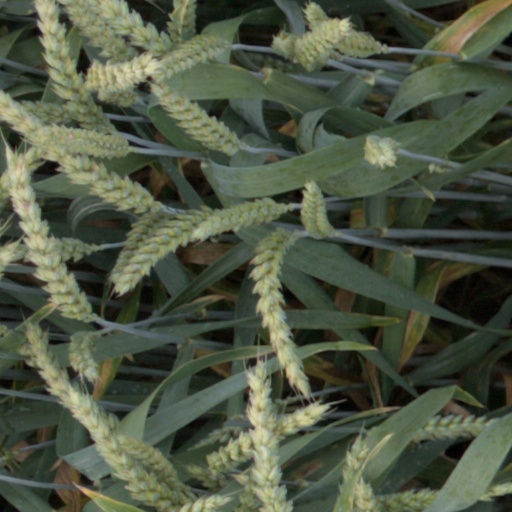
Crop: wheat